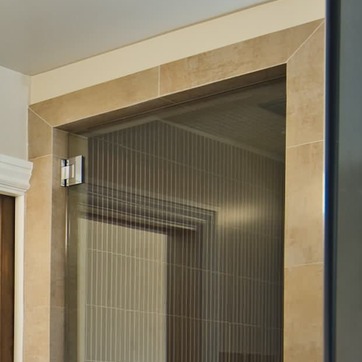
Material: mirror